Parque México

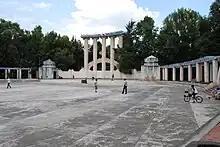
View of the Lindbergh Forum

The park is the center of Colonia Hipódromo, which was built around it. Most of the colonia’s streets follow the lines of or lead to the park, and the houses that surround the park match the park’s Art Deco style. Around the park are a number of important architectural examples from the 1920s and 1930s such as the Edificio San Martín and the Edificio México. The building is important because it retains classic architectural features prevalent in the 1930s, such as the bedrooms having the best views, rather than the living room. This building was restored between 1998 and 2001 by architect Carlos Duclaud, when it was almost completely in ruins.